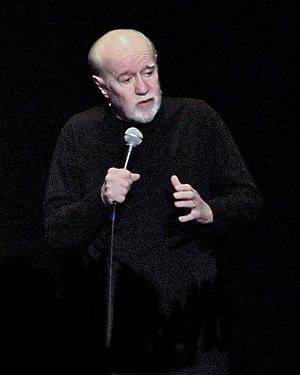
George Carlin, né le 12 mai 1937 à New York et mort le 22 juin 2008 à Santa Monica, est un humoriste, acteur et scénariste américain.